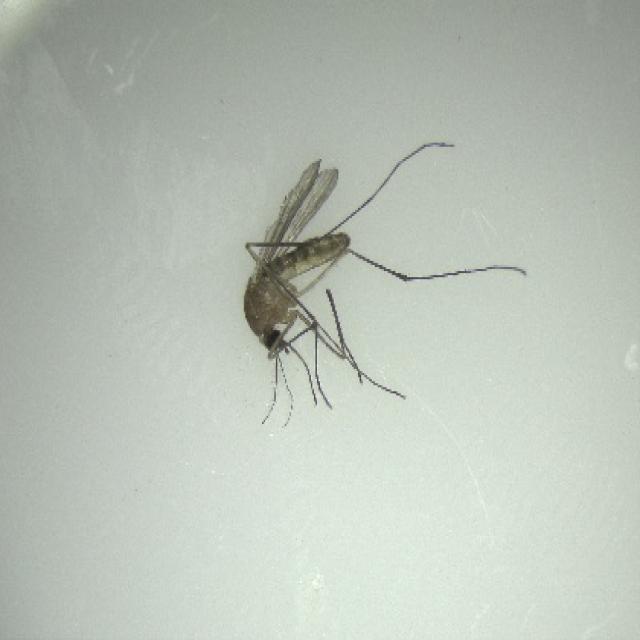
Species: culex_pipiens